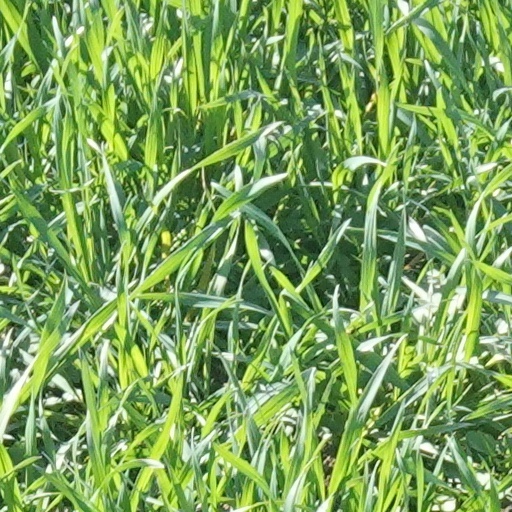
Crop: wheat